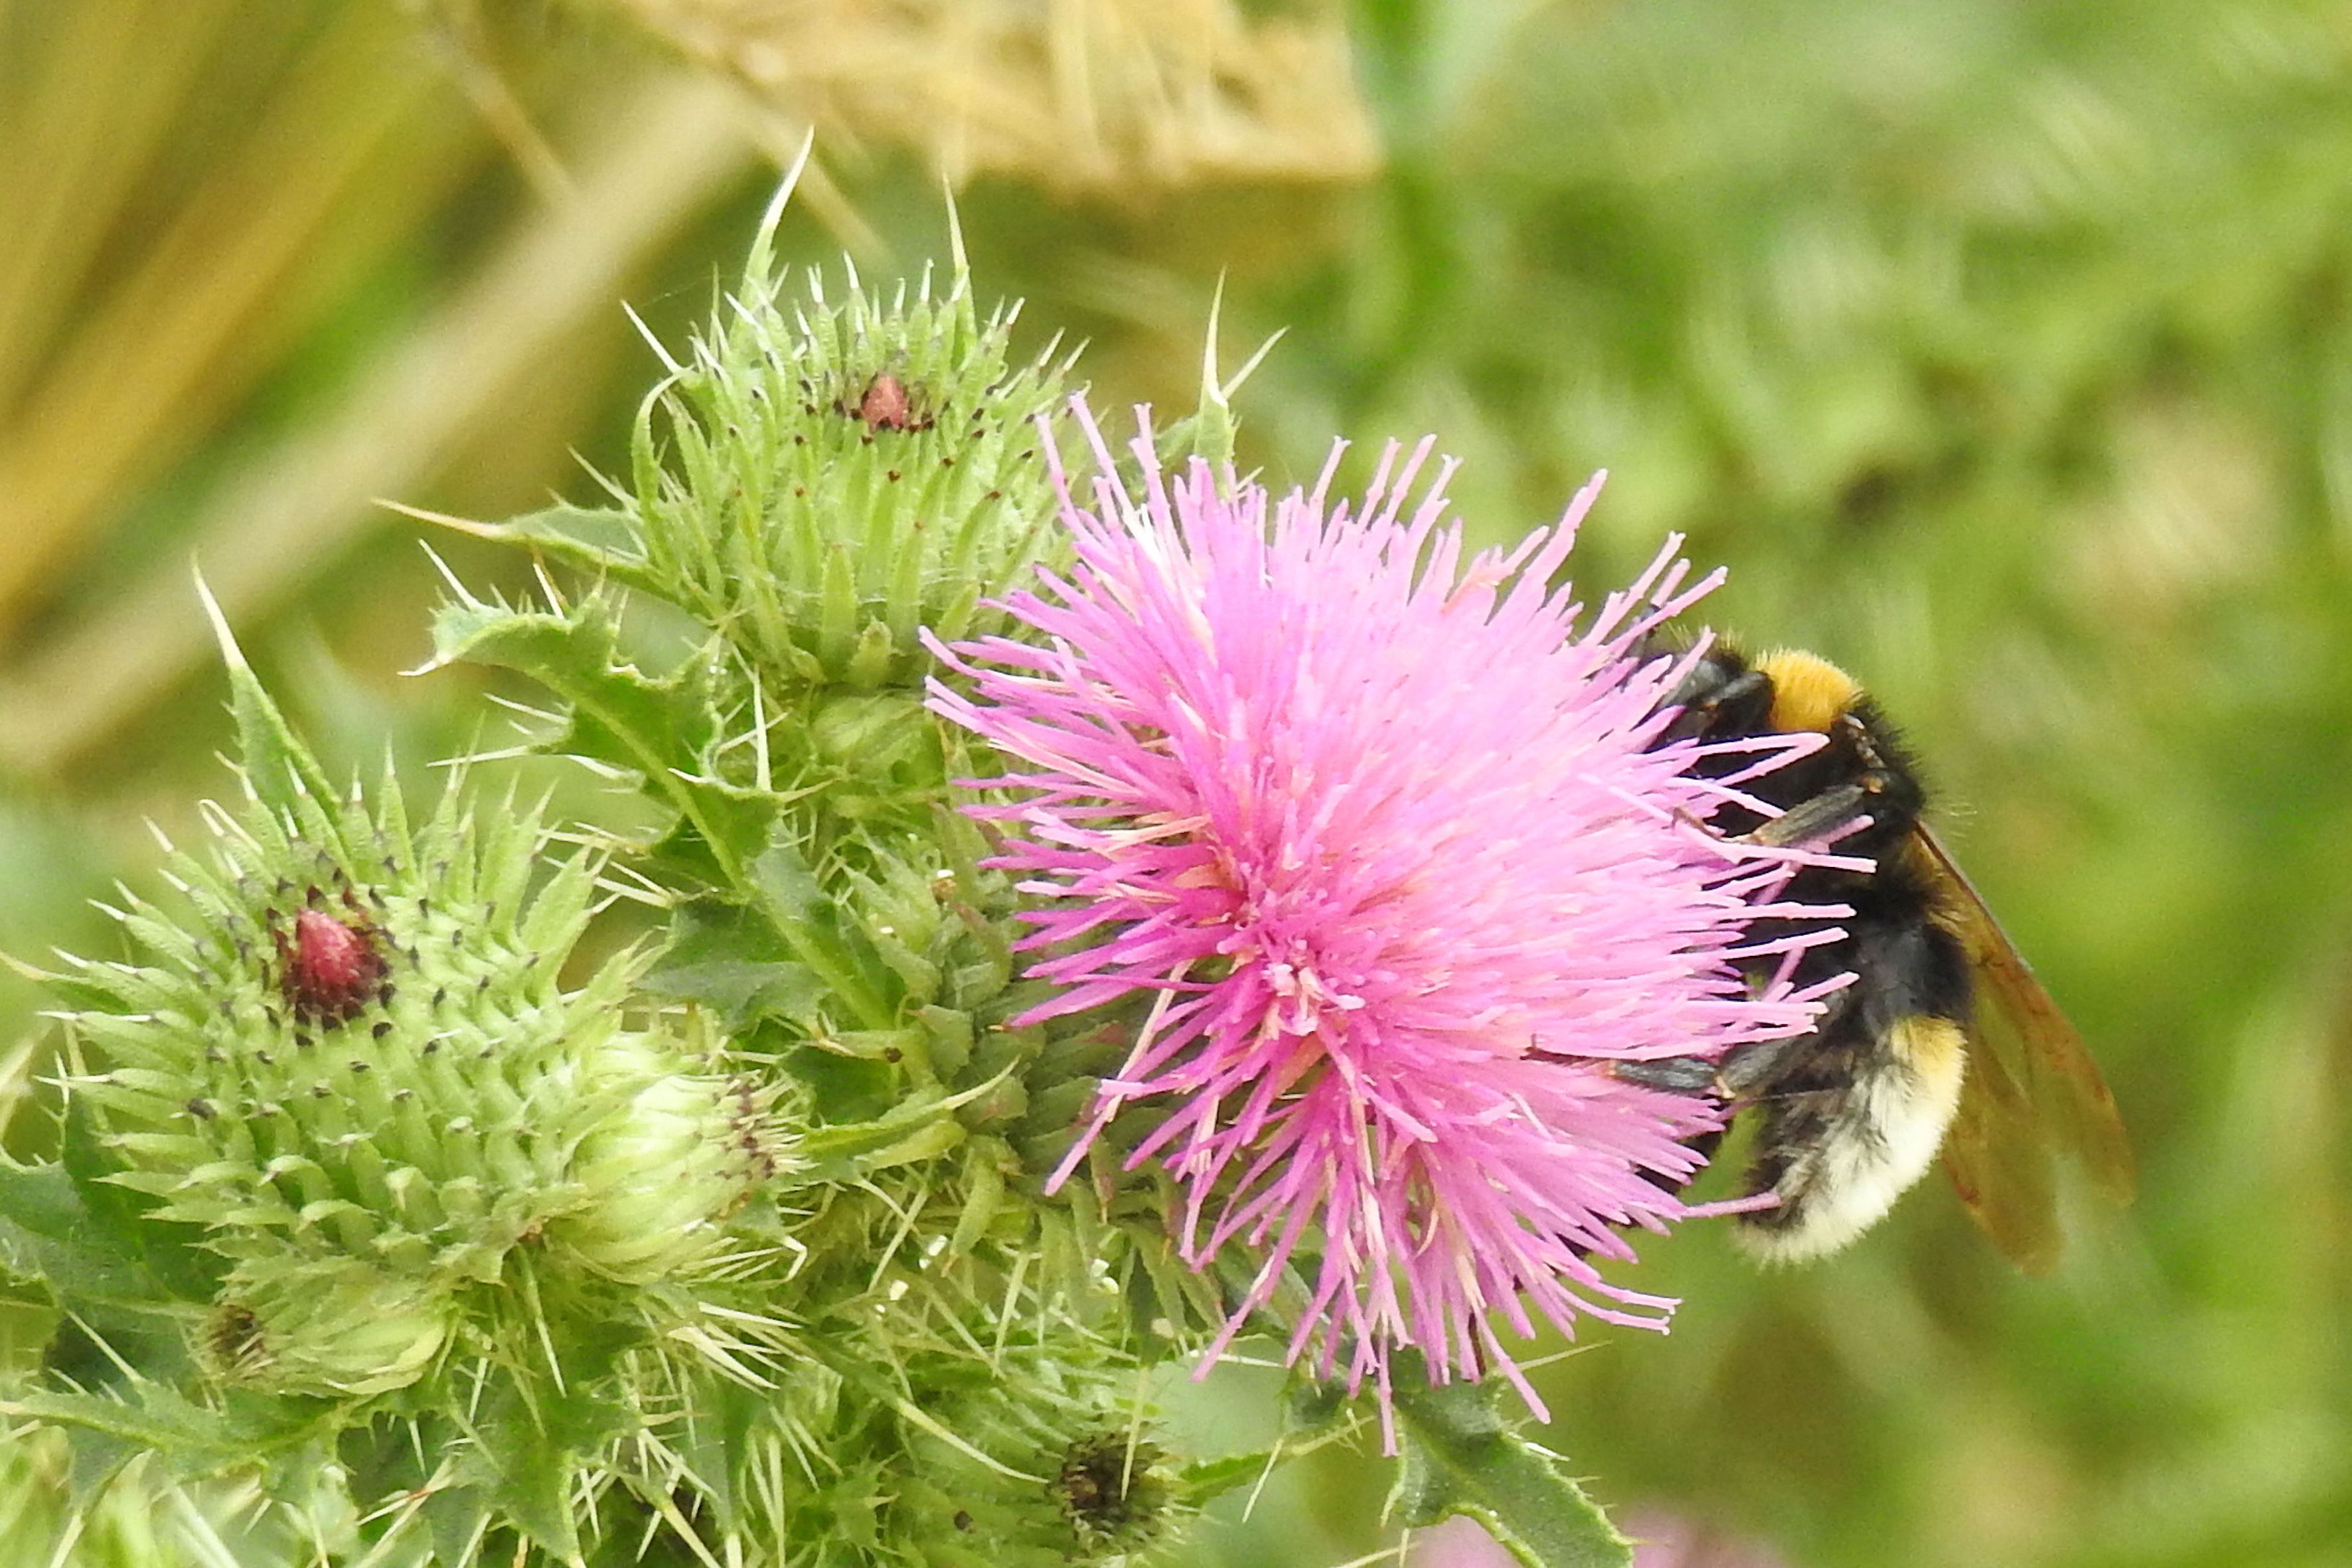
nature, blossom, prickly, plant, flower, bloom, insect, botany, flora, wildflower, thistle, hummel, macro photography, flowering plant, daisy family, thistle flower, silybum, land plant